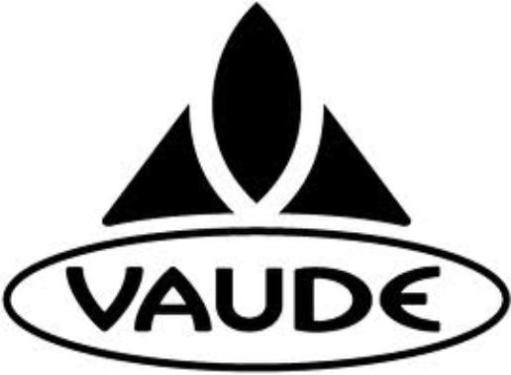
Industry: Others